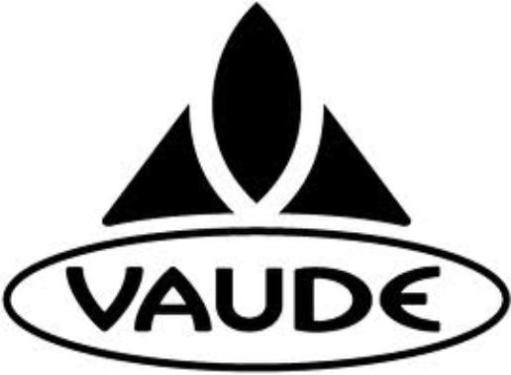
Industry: Others